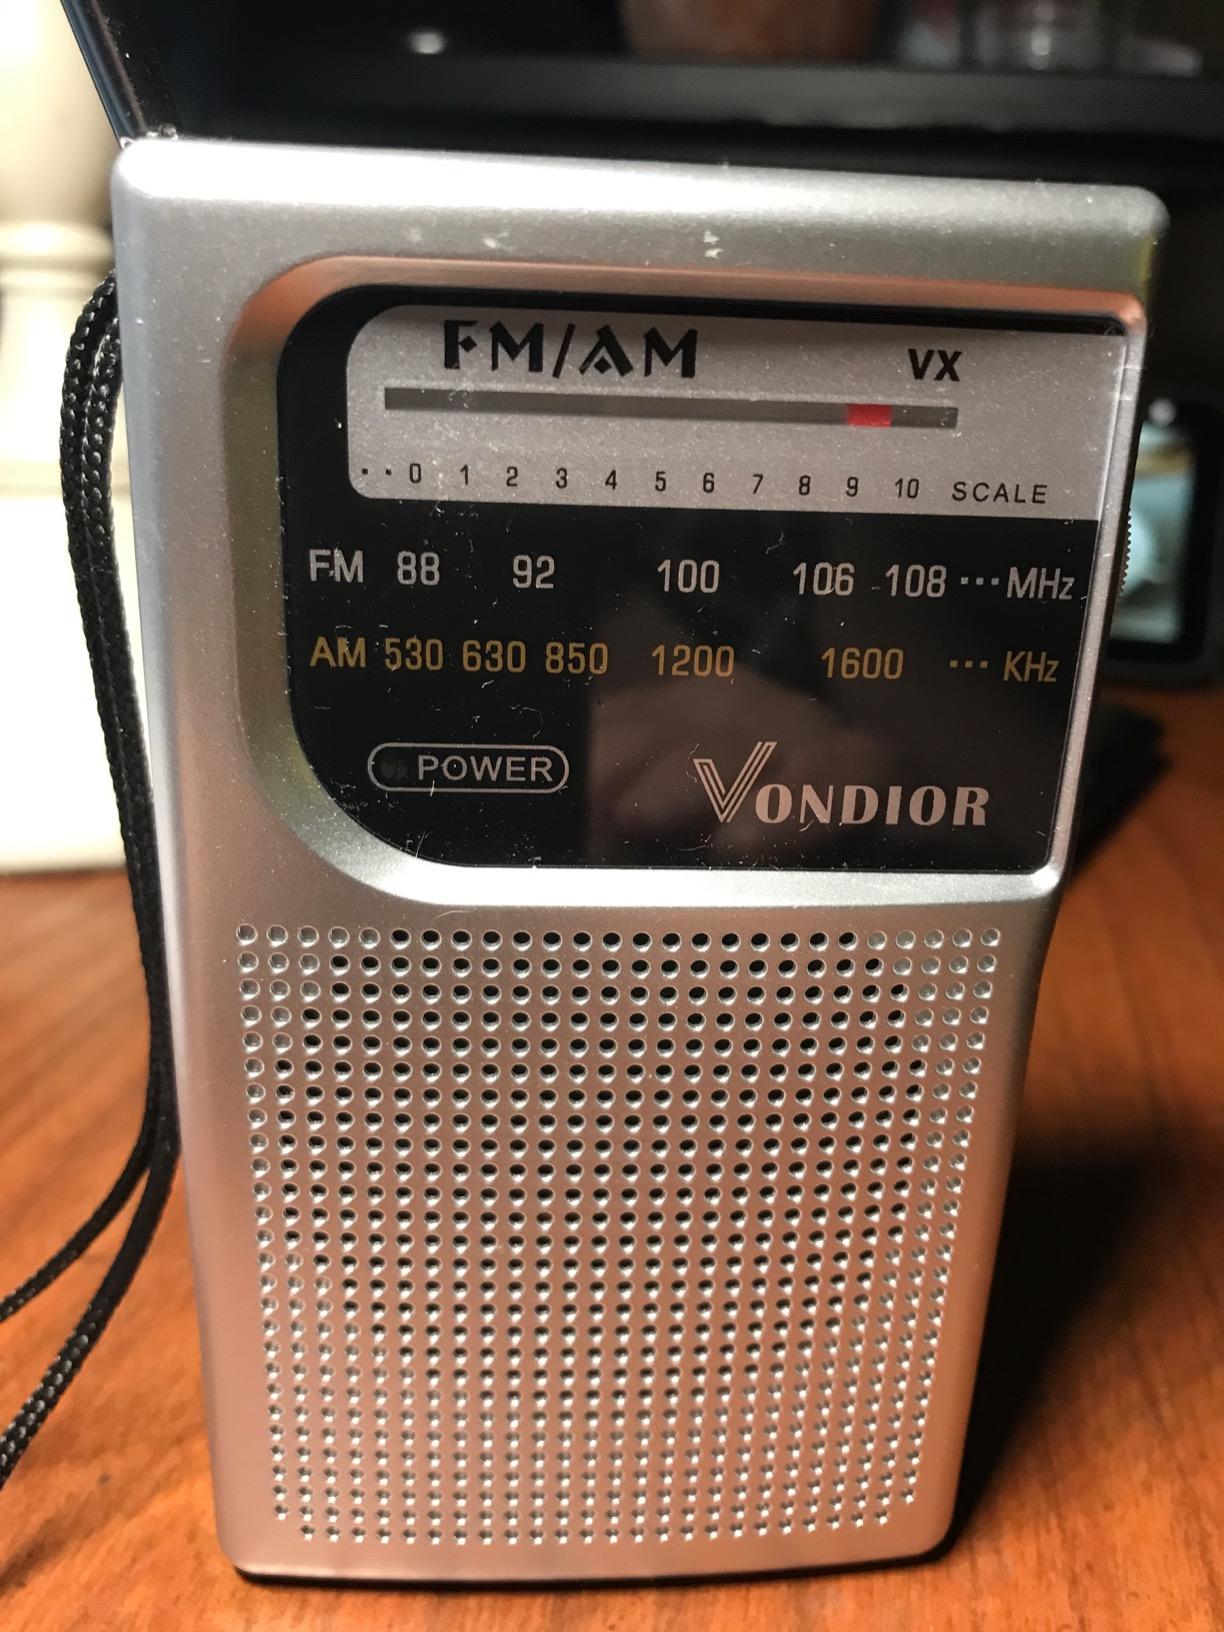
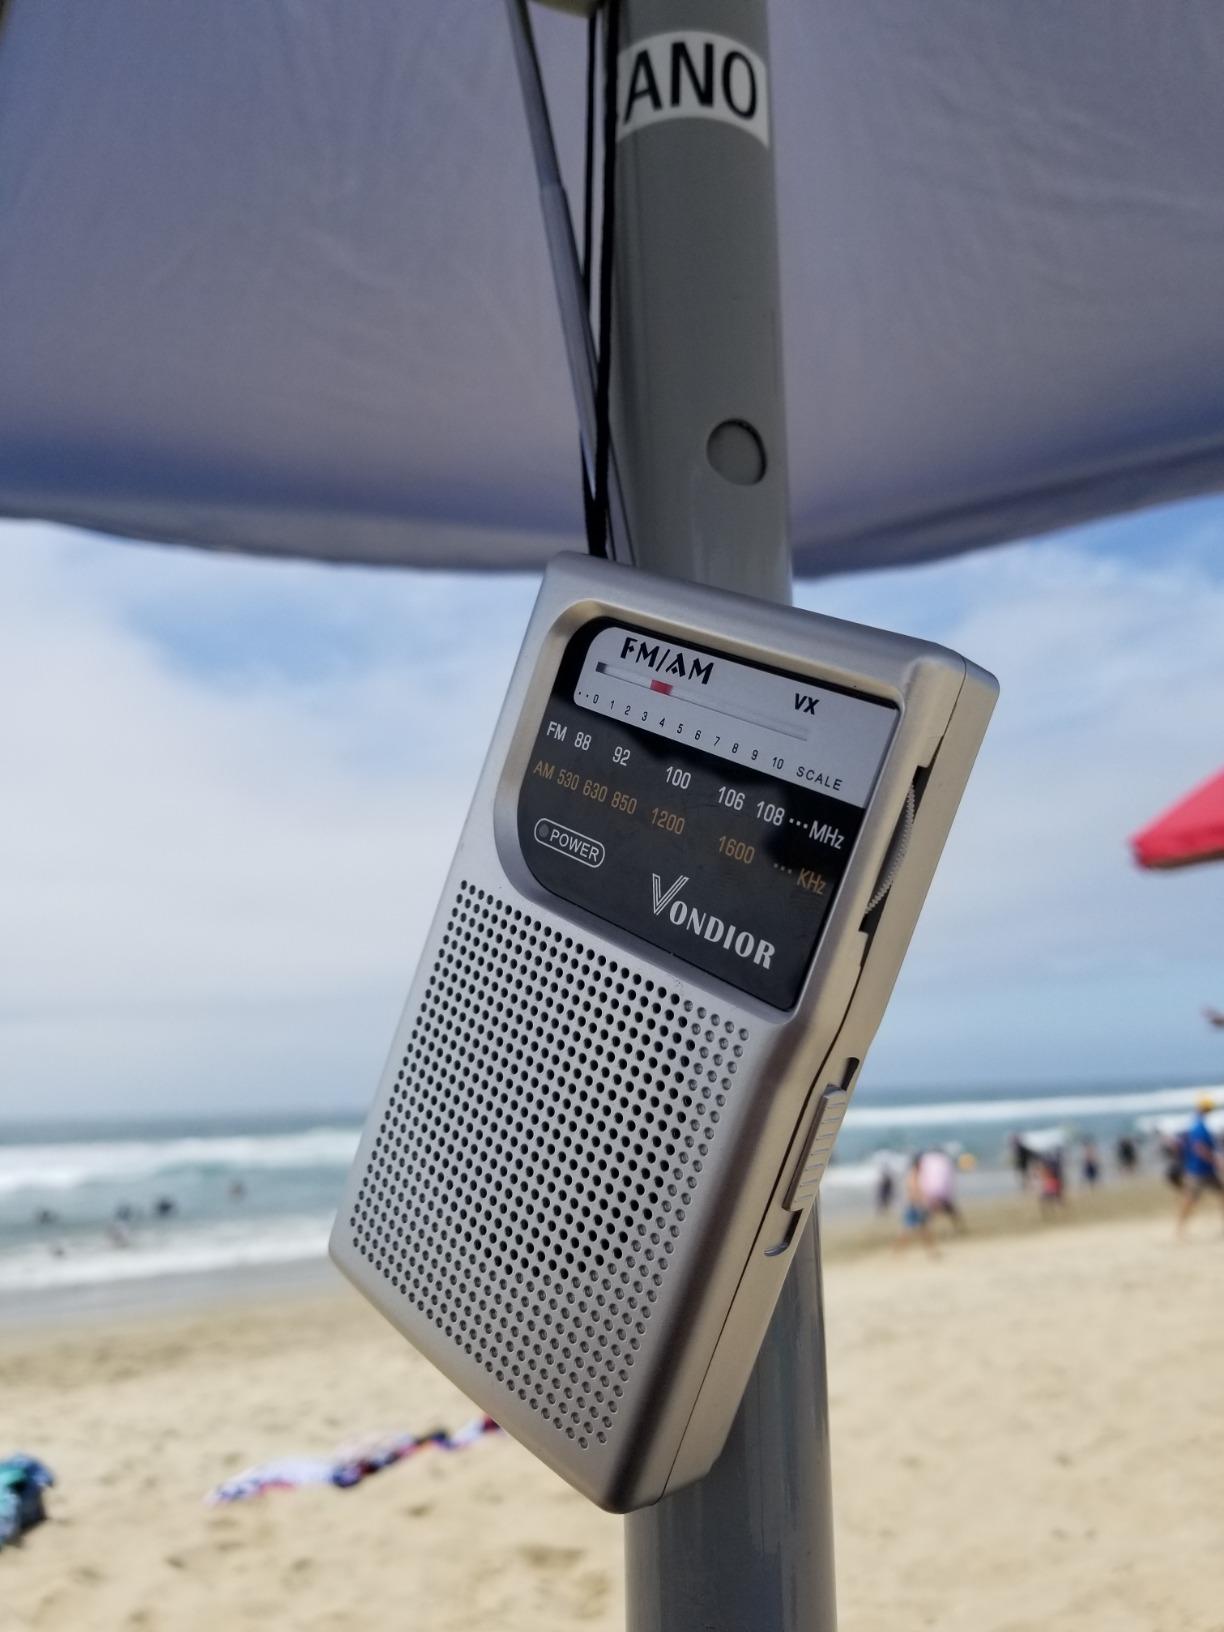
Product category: radio
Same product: yes